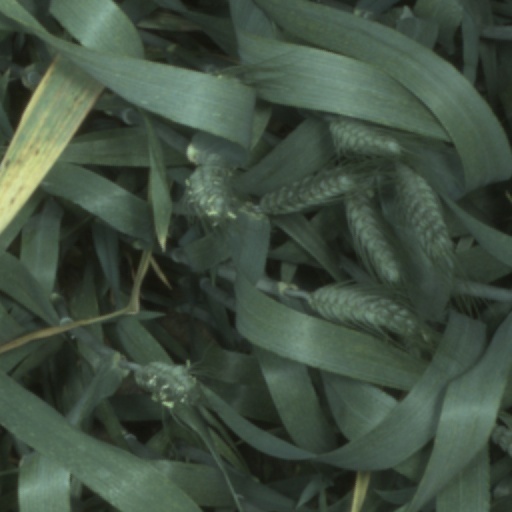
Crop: wheat